Junkers J 1

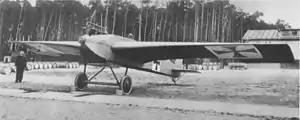
The Junkers J.1

The Junkers J 1, nicknamed the (Tin Donkey or Sheet Metal Donkey), was an experimental monoplane aircraft developed by Junkers. It was the first all-metal aircraft in the world. Manufactured early in the First World War, an era in which aircraft designers relied largely on fabric-covered wooden structures braced with wires, the J 1 was a revolutionary development in aircraft design, making extensive use of metal in its structure and in its outer surface.